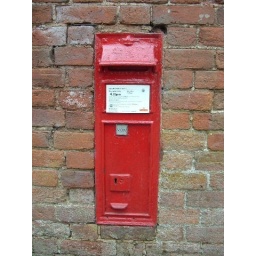
Strange hood on this wall box in the village of Ham in Taunton Somerset